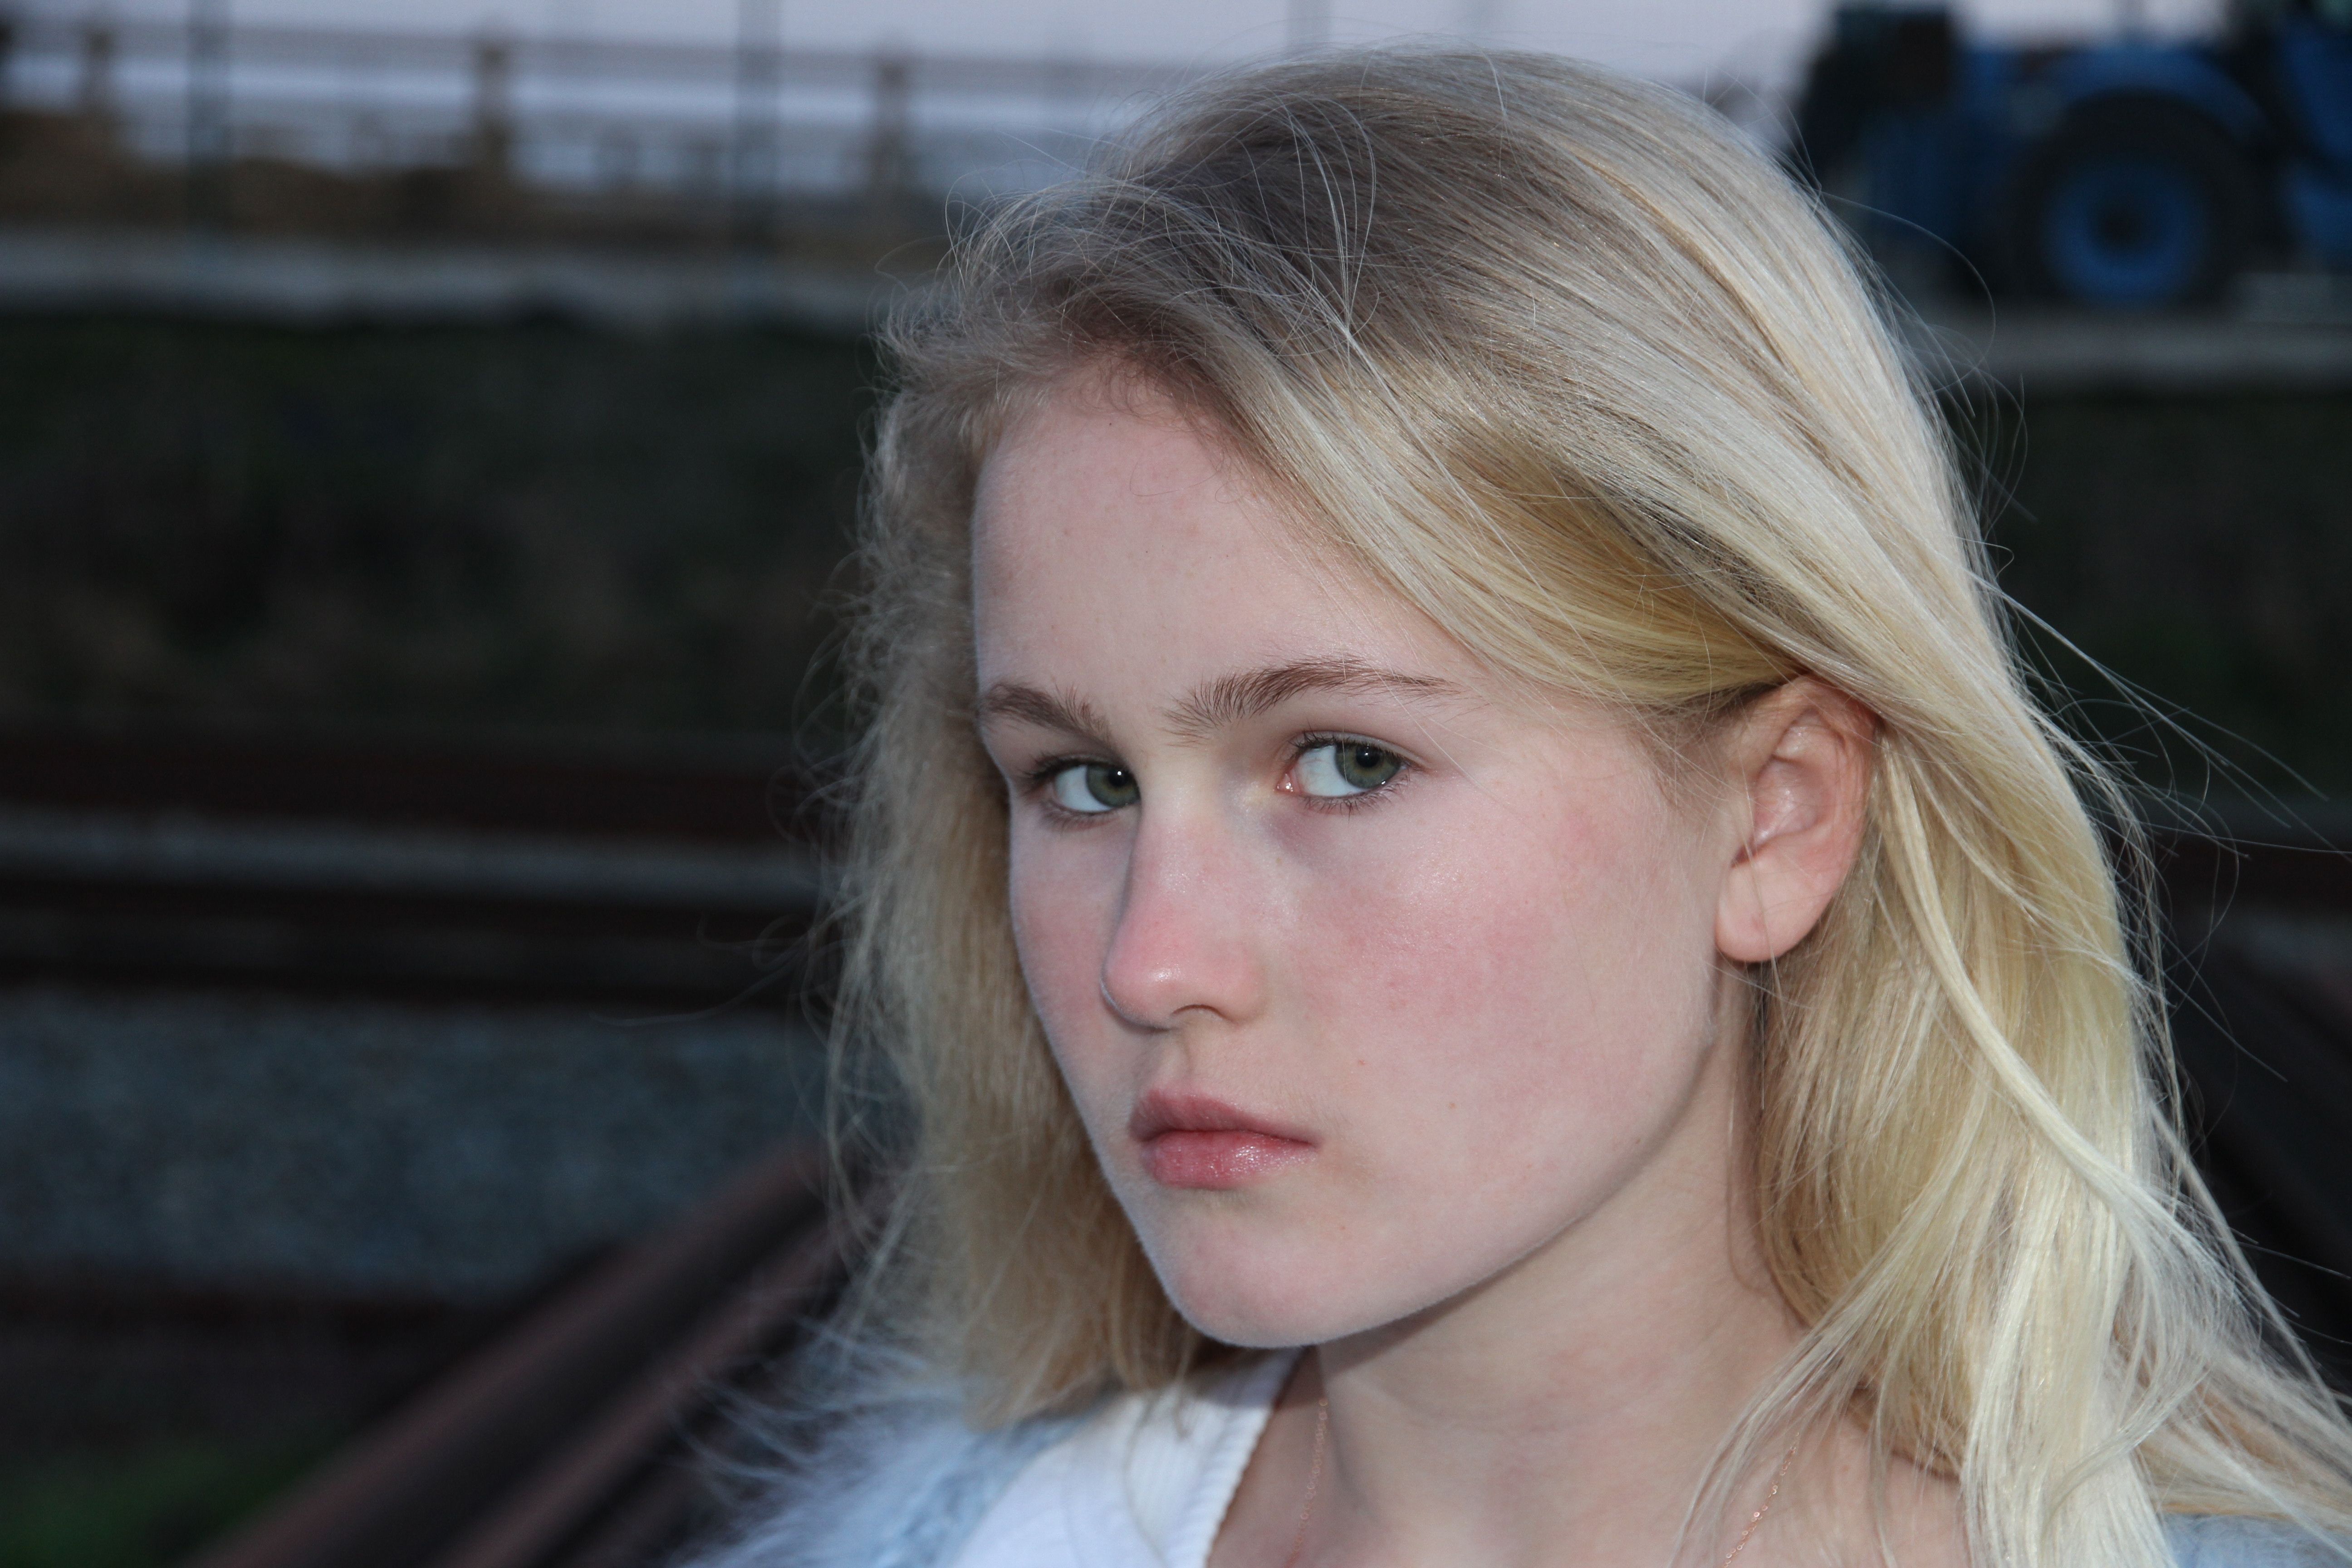
watch, hand, nature, person, girl, woman, hair, sweet, cute, portrait, model, child, lady, blonde, facial expression, hairstyle, mouth, long hair, human body, face, nose, eye, head, beauty, blond, seriously, brown hair, portrait photography, younger, human hair color